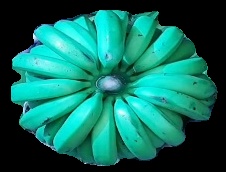
Variety: pachbale
Grade: grade2